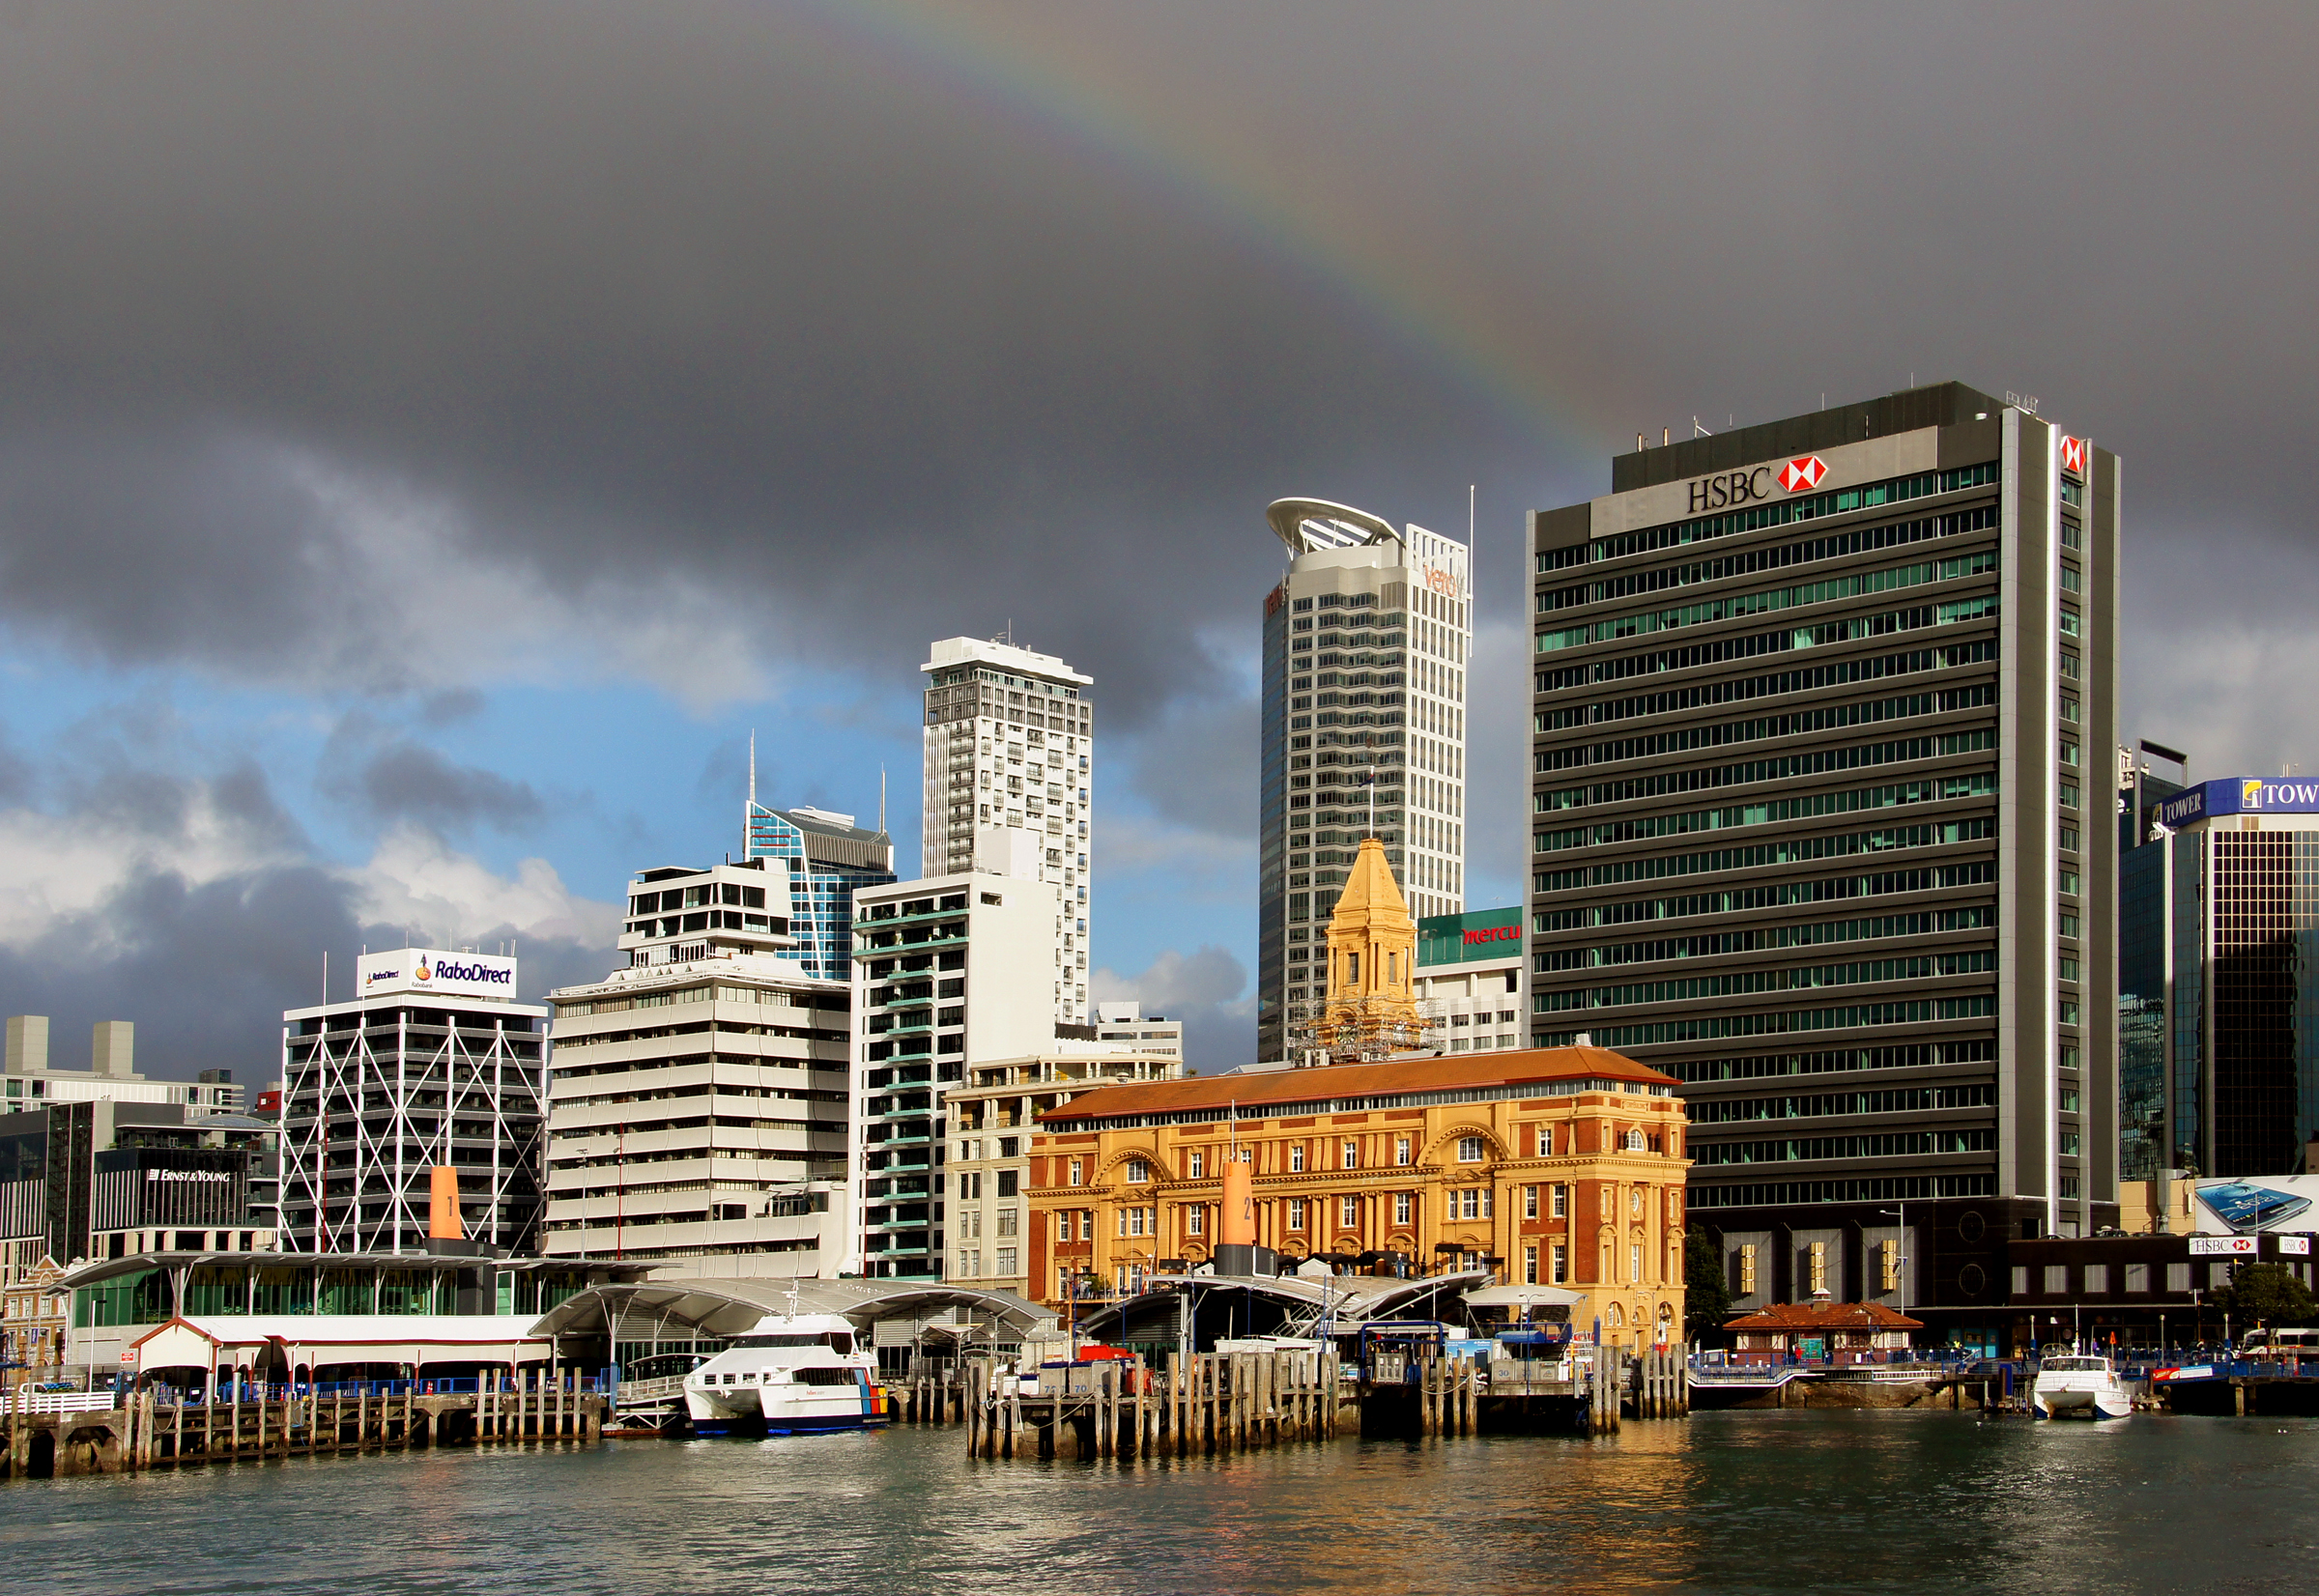
skyline, city, skyscraper, cityscape, downtown, dusk, reflection, landmark, tower block, auckland, ferrybuildingauckland, harbourcruisesauckland, metropolis, urban area, human settlement, metropolitan area